Hein Delsen

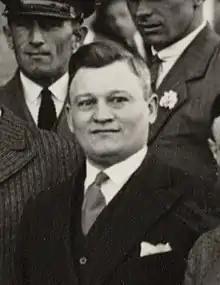
Hein Delsen in 1931

Hendrik (Hein) Delsen (13 January 1895 – 13 November 1954) was a Dutch footballer. He played in three matches for the Netherlands national football team from 1921 to 1922.